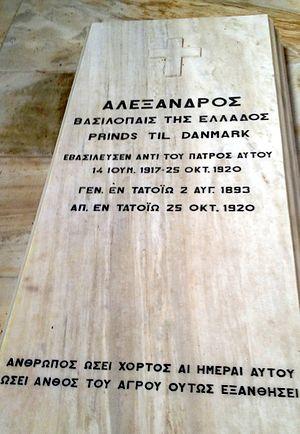
Alexandre Iᵉʳ de Grèce est né au palais de Tatoï, près d’Athènes, le 1ᵉʳ août 1893 et est décédé à ce même endroit le 25 octobre 1920. Il est roi des Hellènes du 10 juin 1917 à sa mort.